Natural burial

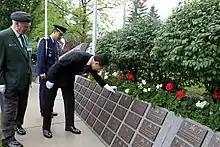
South Korean President Lee Myung-bak visiting the Meadowvale Cemetery in Brampton, Ontario, in 2013

The Meadowvale Cemetery originally opened in 1981 in Brampton, Ontario, with the green burial section of the cemetery opening in 2012. The cemetery allows for both burial and cremation as long as embalming is done without formaldehyde or other harsh chemicals. They also ensure that remains are placed into a non-toxic, biodegradable container. Graves are not allowed to be marked with traditional headstones, but they offer a granite stone at the site's entrance for name engraving.